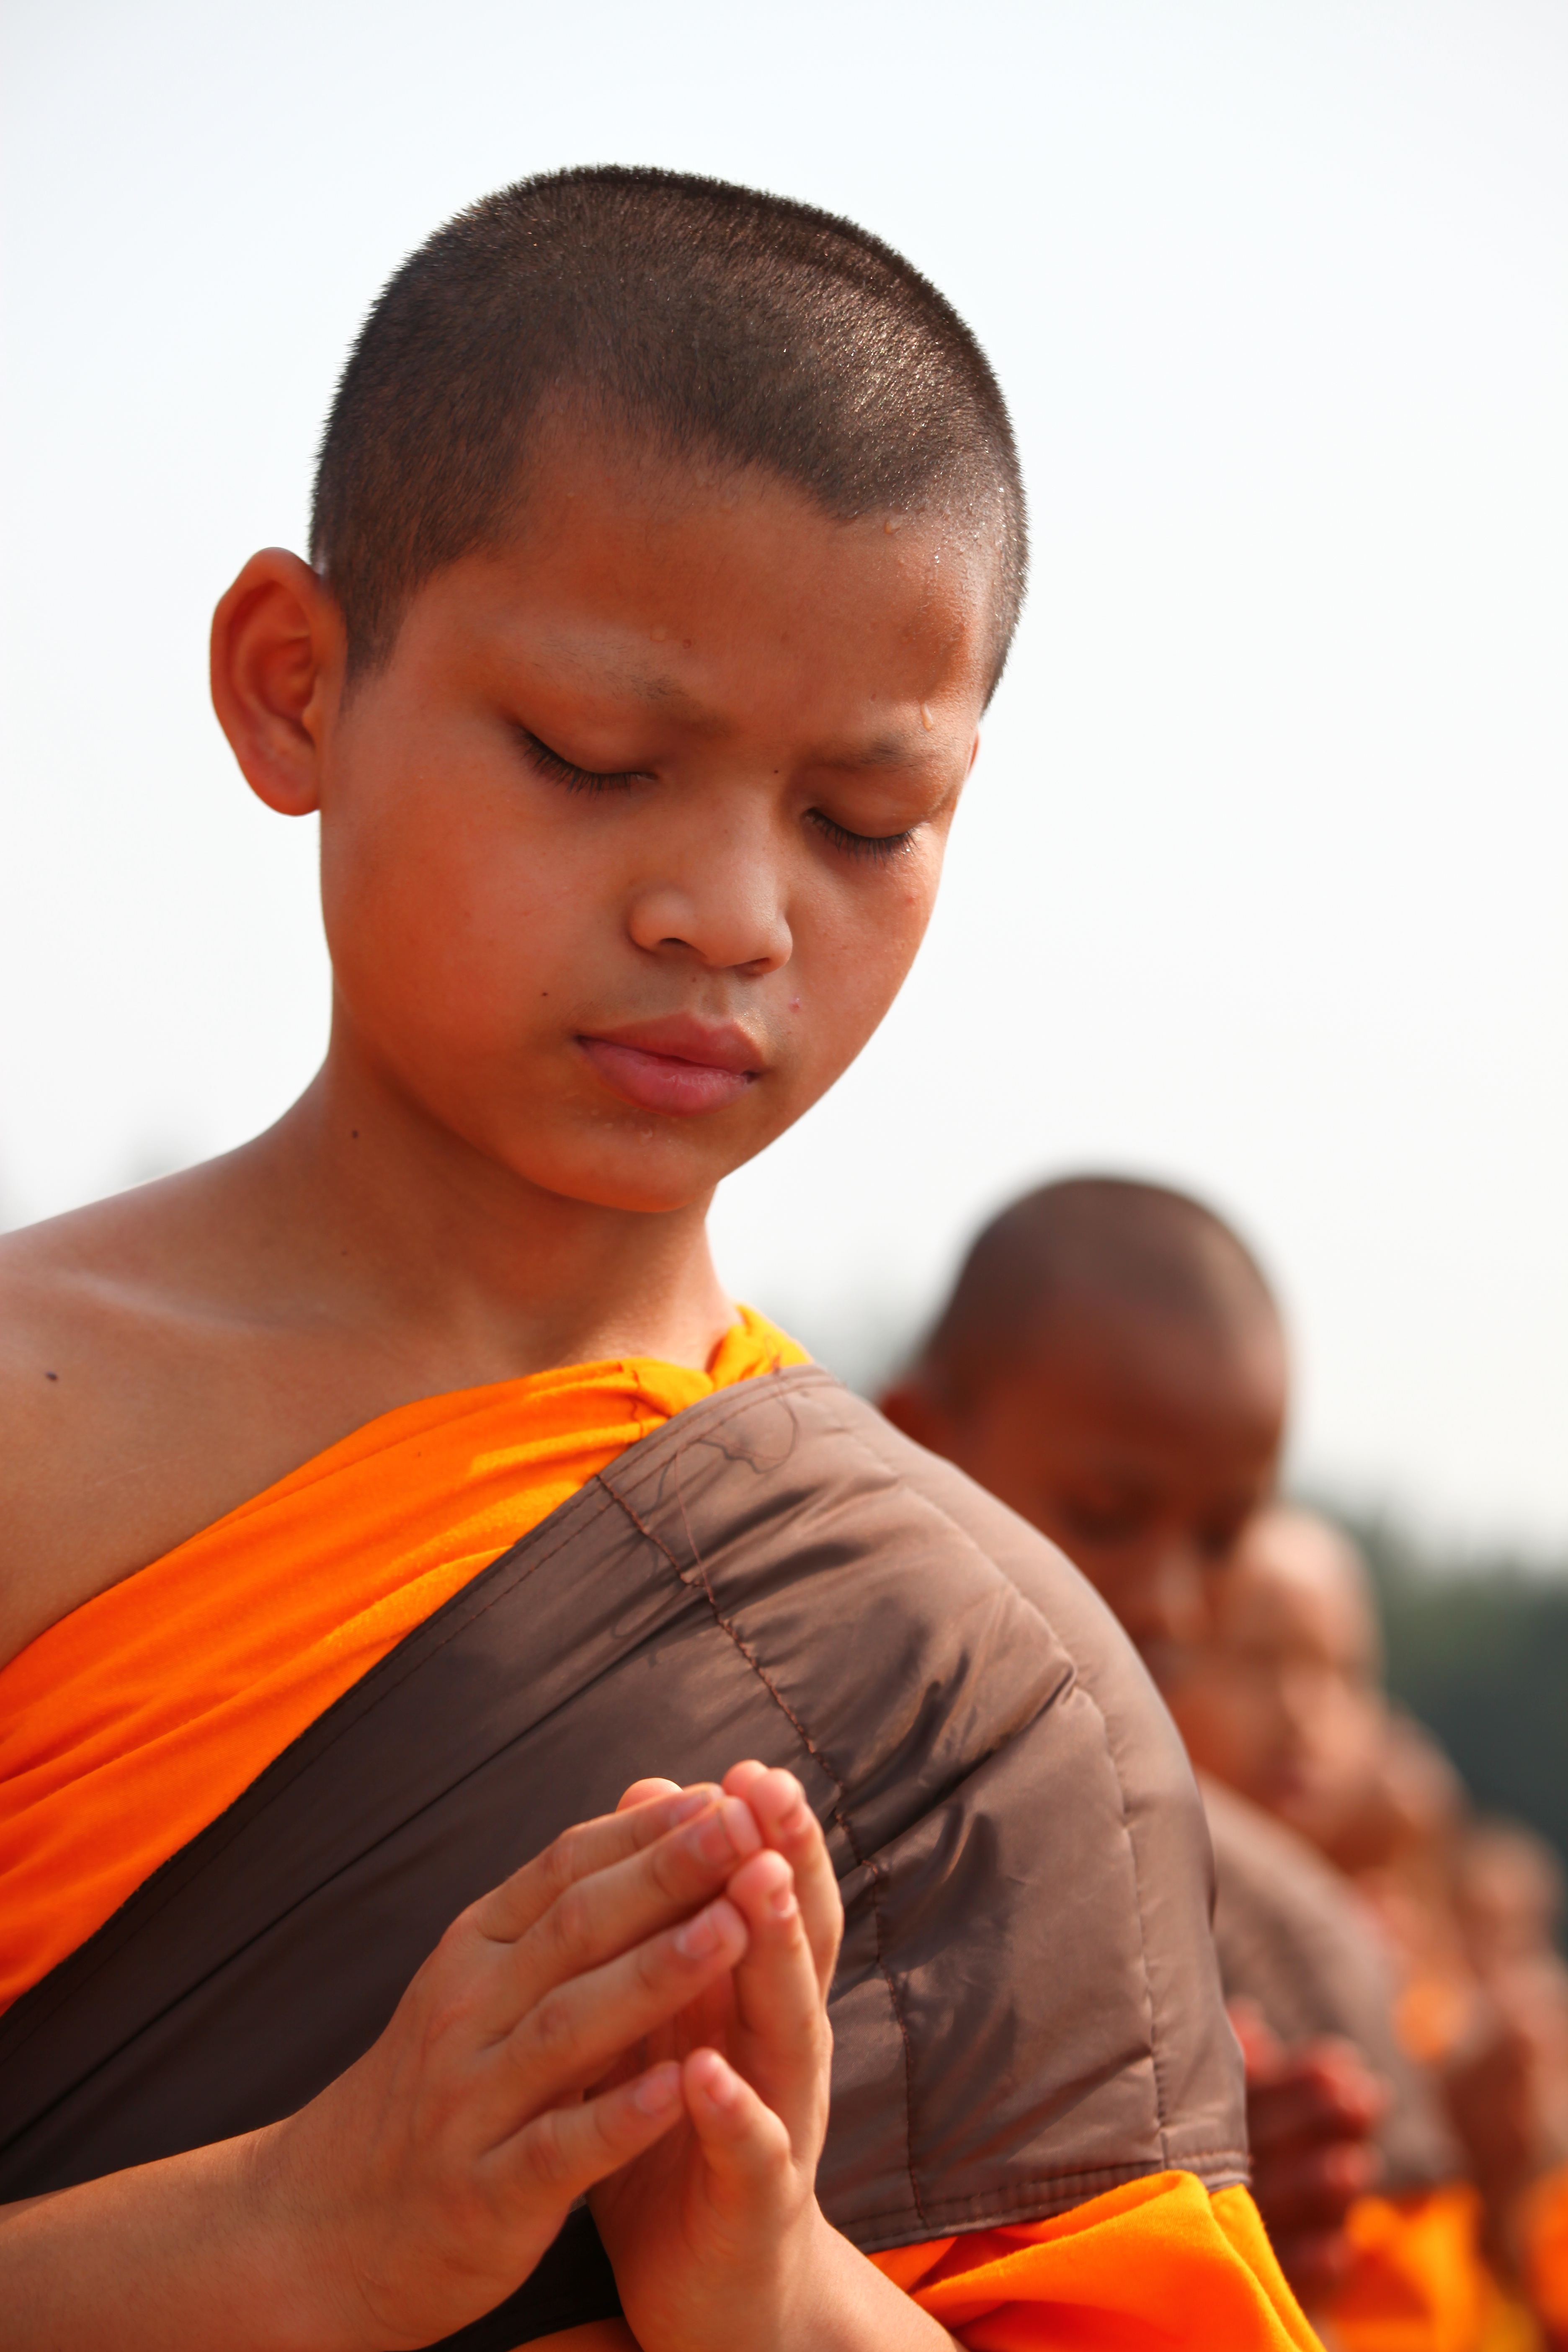
man, person, people, hair, male, walk, orange, monk, buddhism, child, hairstyle, praying, muscle, thailand, gold, temple, infant, toddler, prayer, million, thai, wat, monks, robes, sense, buddhists, human positions, dhammakaya pagoda, phra dhammakaya, more than, budhas